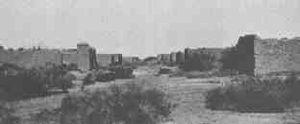
La bataille de La Paz, ou incident de La Paz, s'est déroulée le 20 mai 1863 dans la ville minière de La Paz, en Arizona, et est la confrontation armée la plus occidentale armée de la guerre de Sécession. William "Frog" Edwards, récemment libéré de sa détention à fort Yuma, tend une embuscade à un groupe de soldats de l'Union non armés lorsqu'ils s'arrêtent à La Paz pour acheter des fournitures. L'attaque d'Edwards tue un soldat instantanément et laisse un autre mortellement blessé. Edwards prend ensuite la fuite dans le désert, où il meurt de froid et de déshydratation.